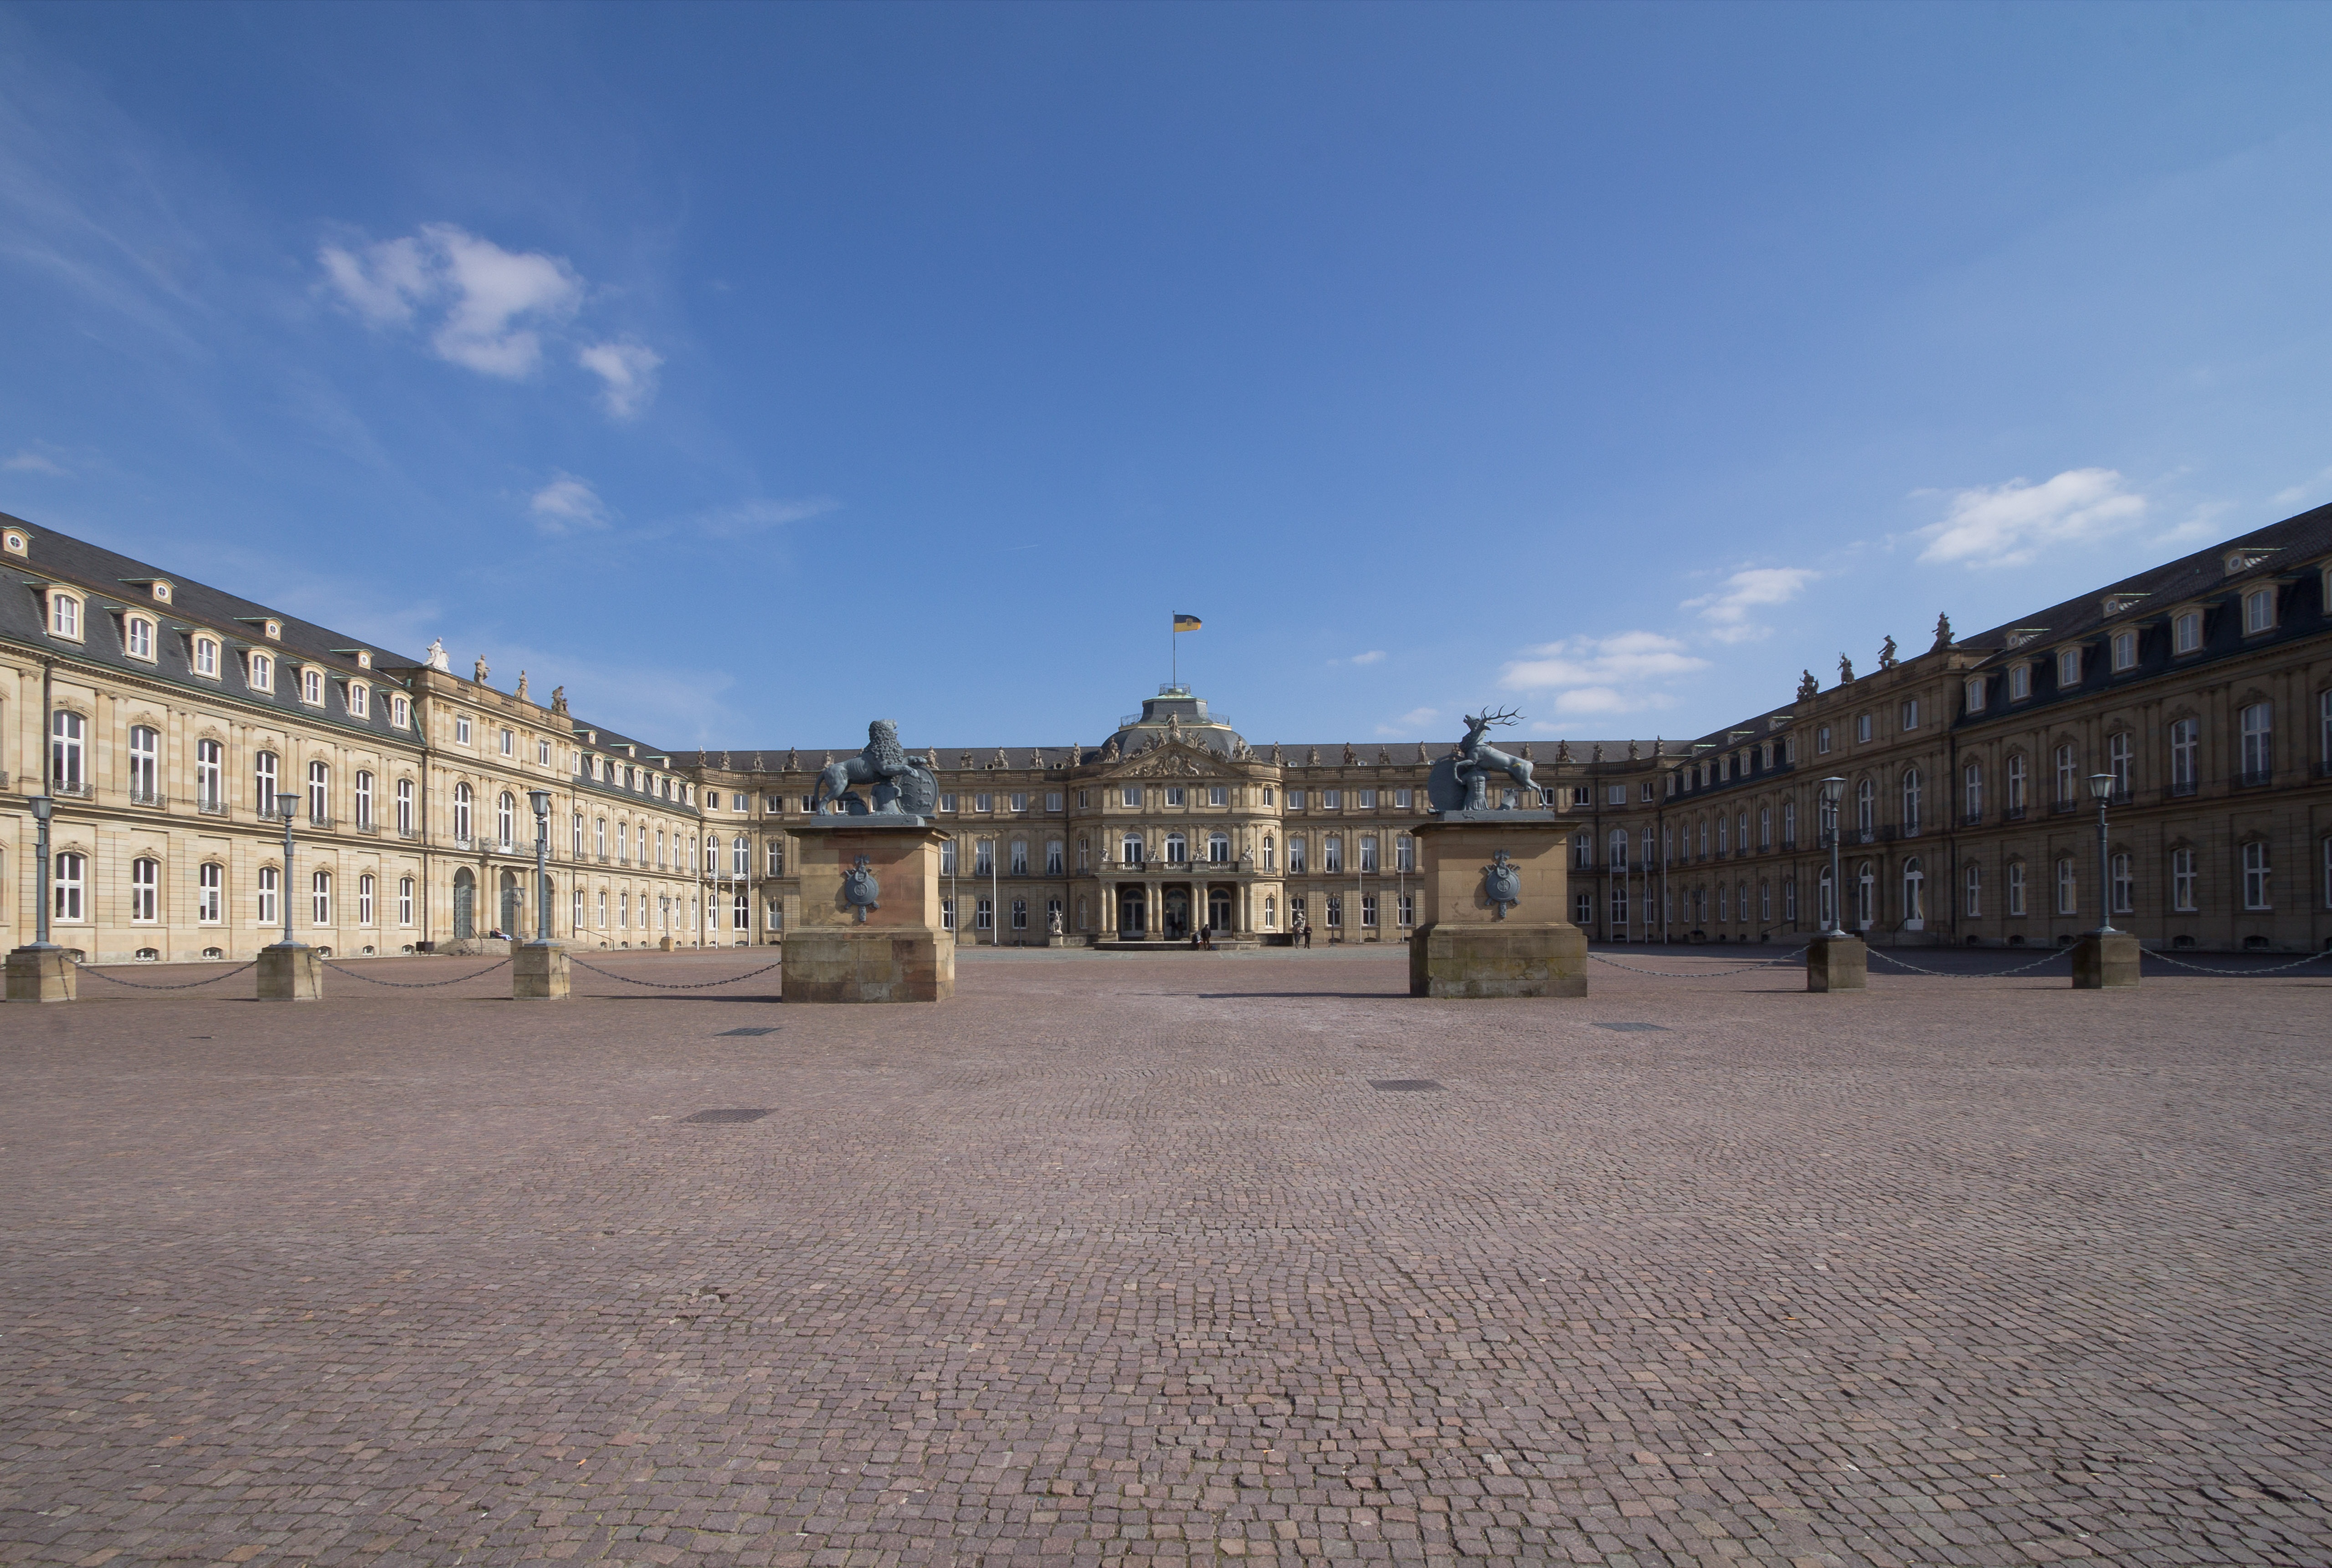
architecture, structure, palace, old, city, monument, plaza, landmark, elder, places of interest, town square, estate, stuttgart, old castle, urban area, ancient history